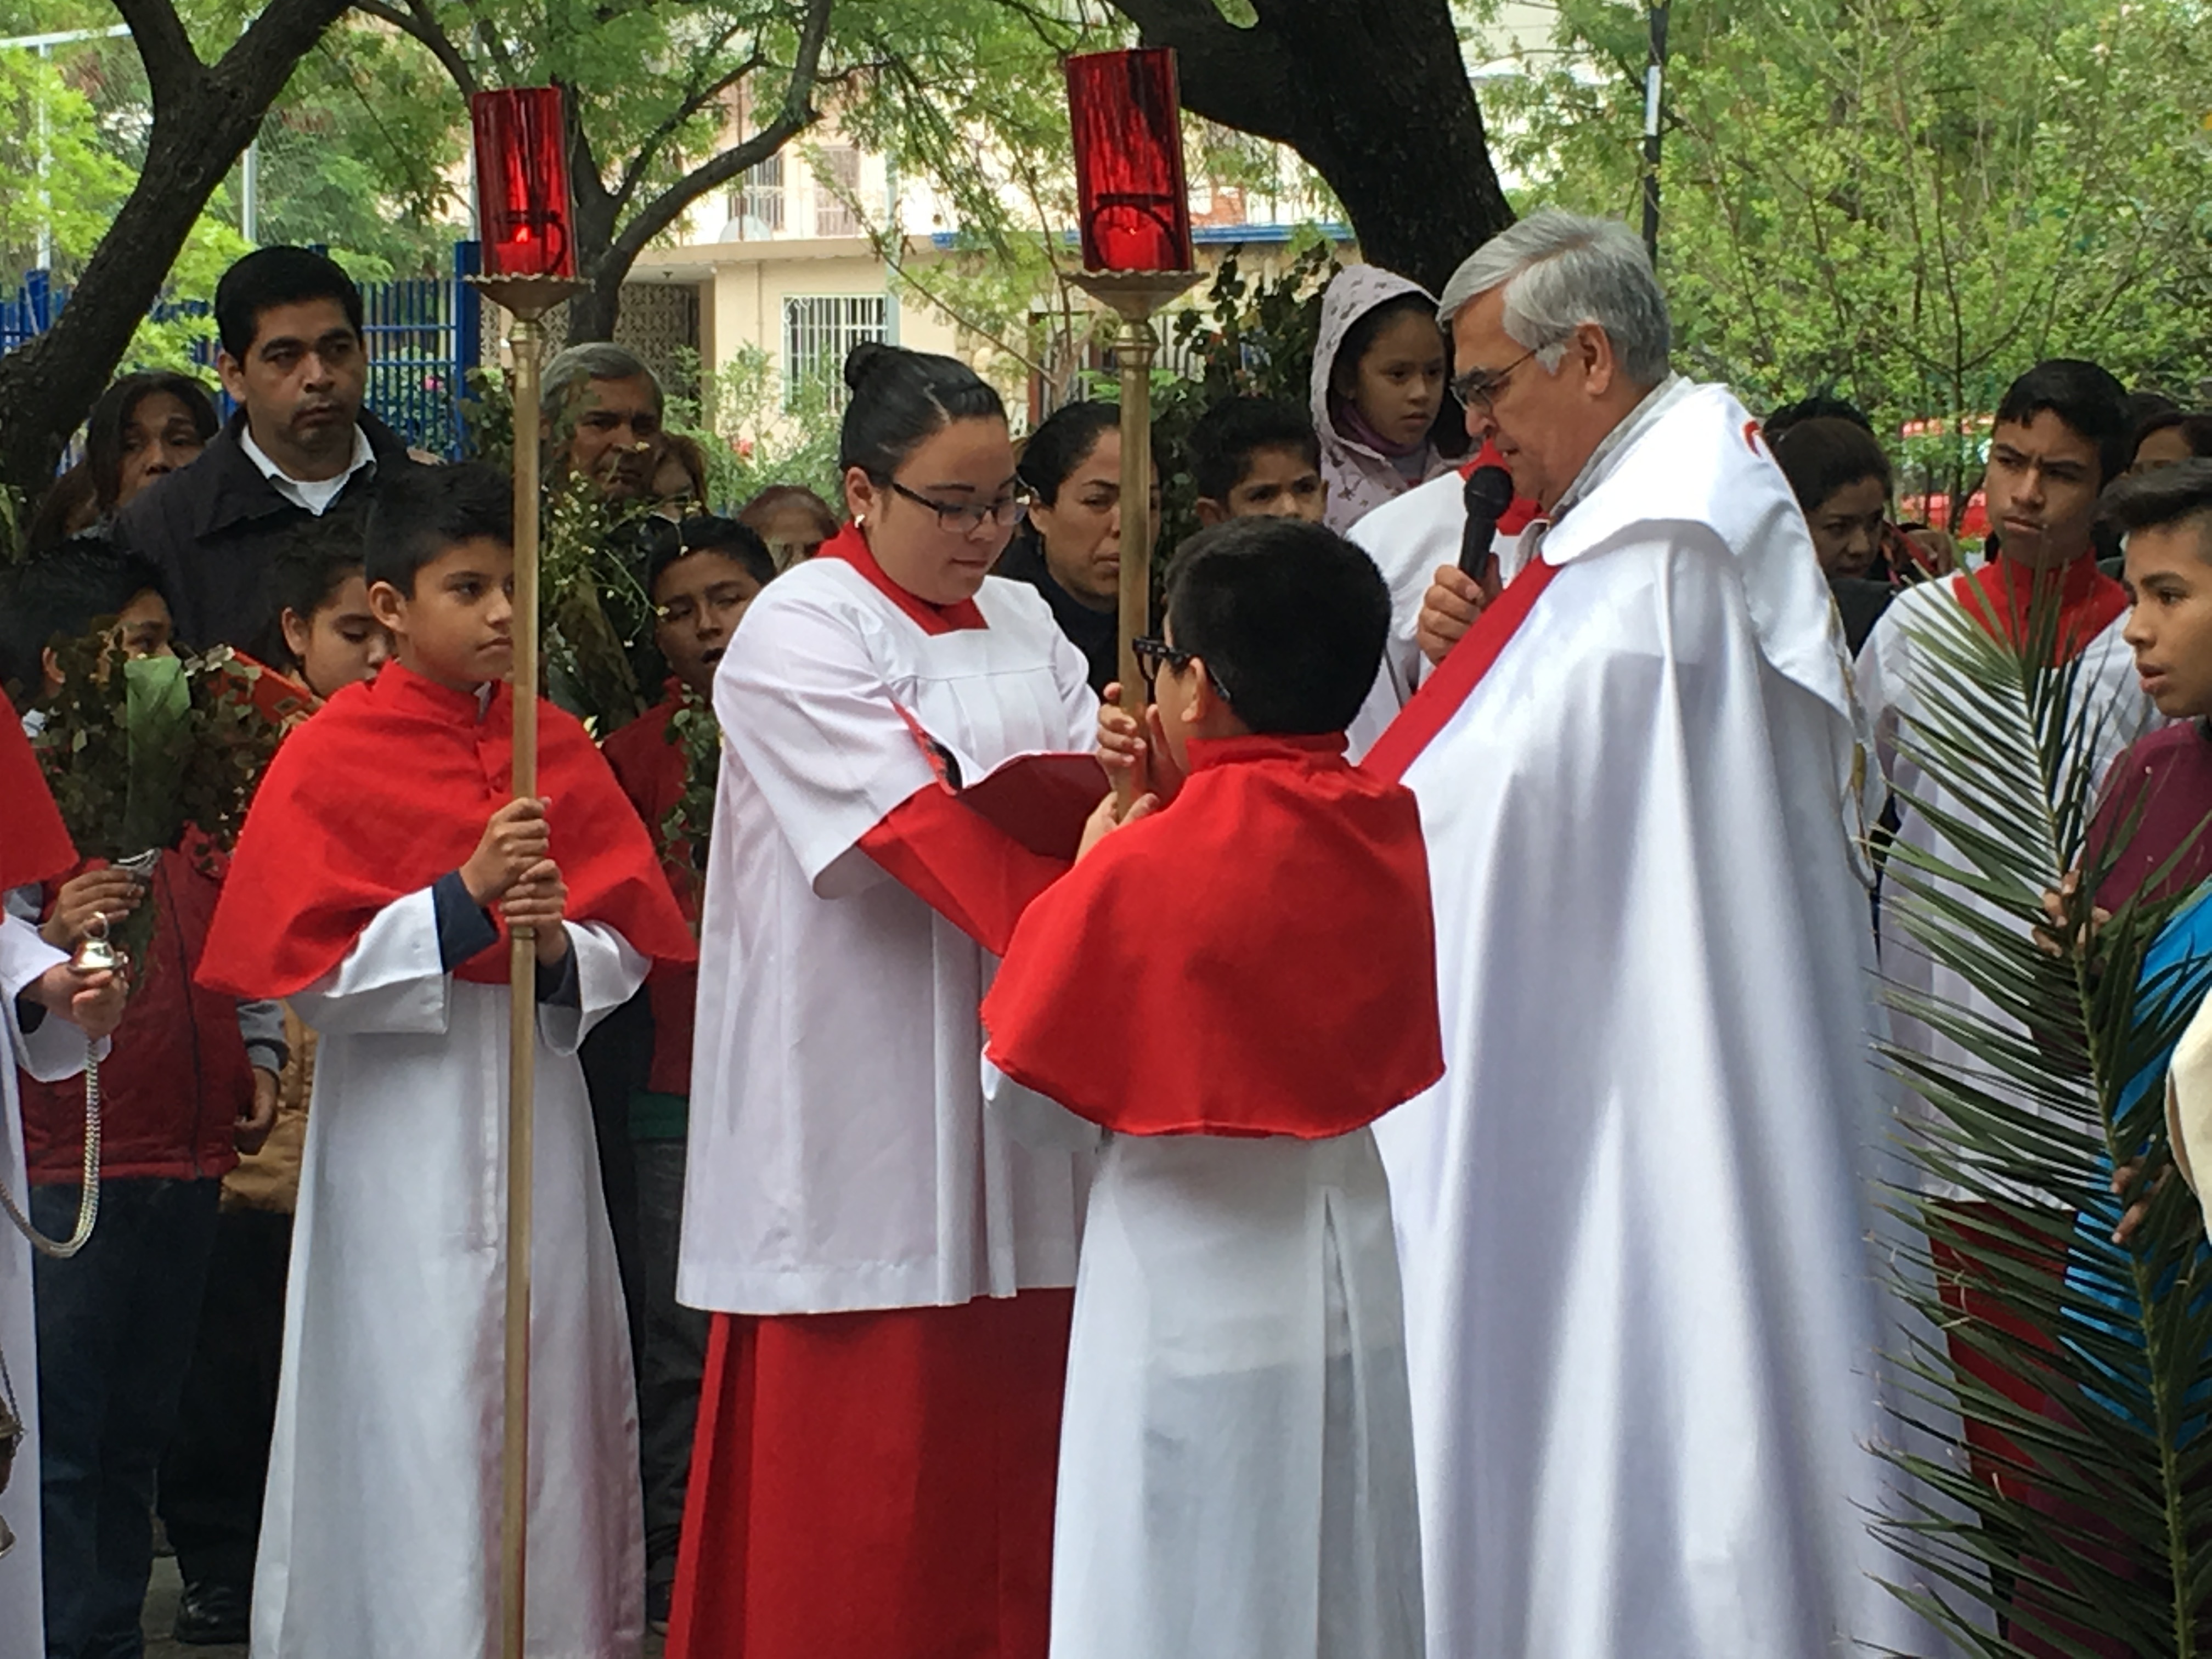
person, people, profession, bishop, blessing, beliefs, palm sunday, clergy, deacon, priesthood, nuncio